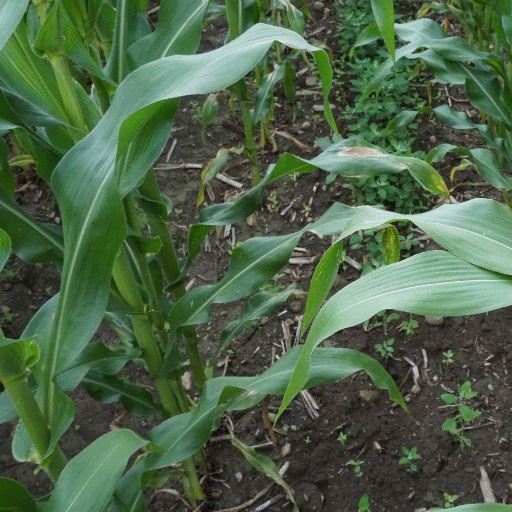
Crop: maize; corn